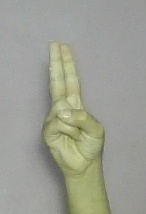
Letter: taa